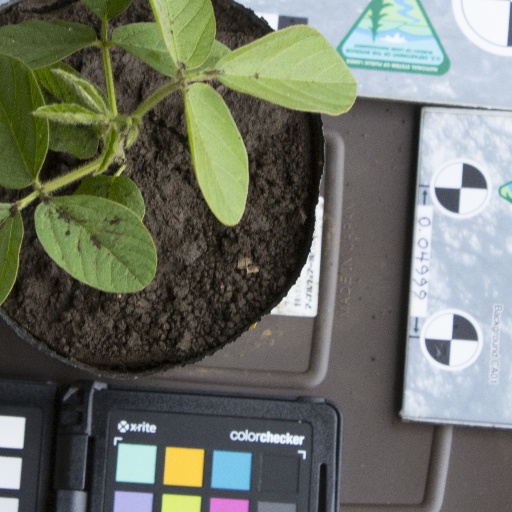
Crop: soybean